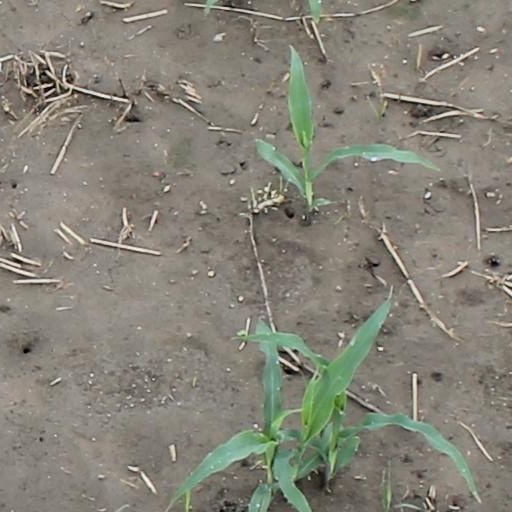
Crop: maize; corn